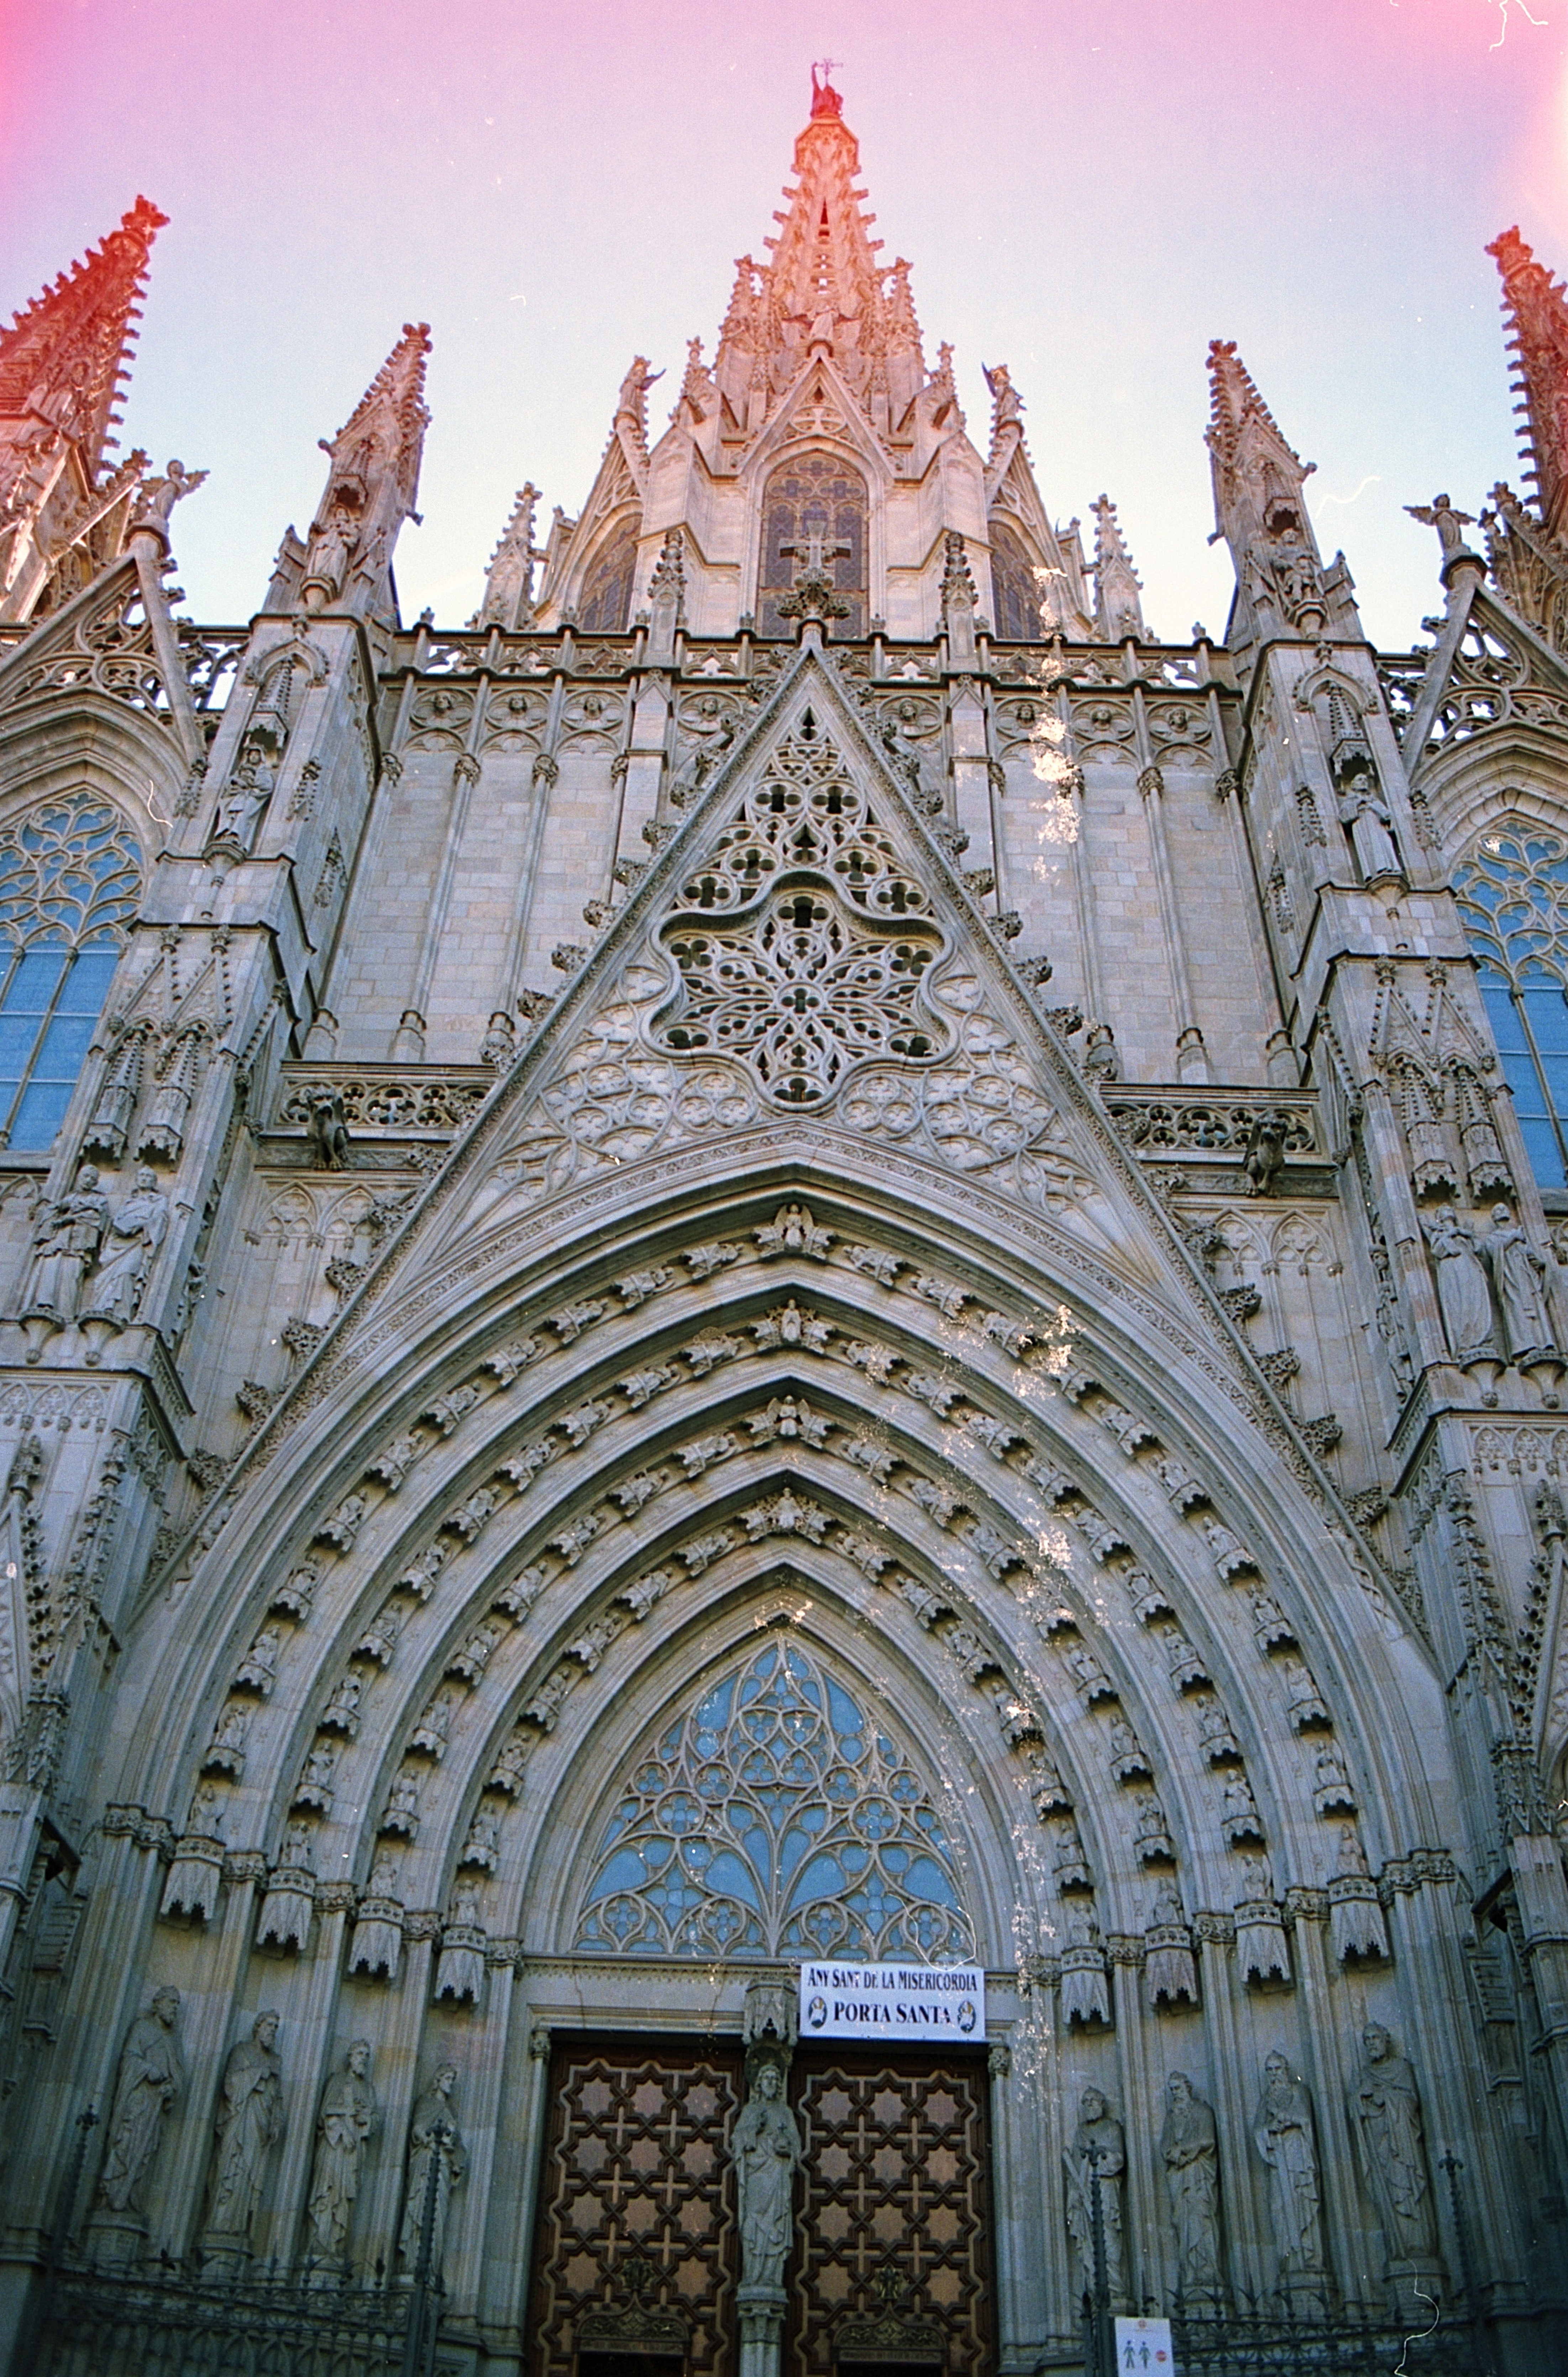
landscape, architecture, sky, building, travel, europe, religion, landmark, facade, church, cathedral, place of worship, outdoors, temple, spire, symmetry, history, christianity, scene, famous, gothic architecture